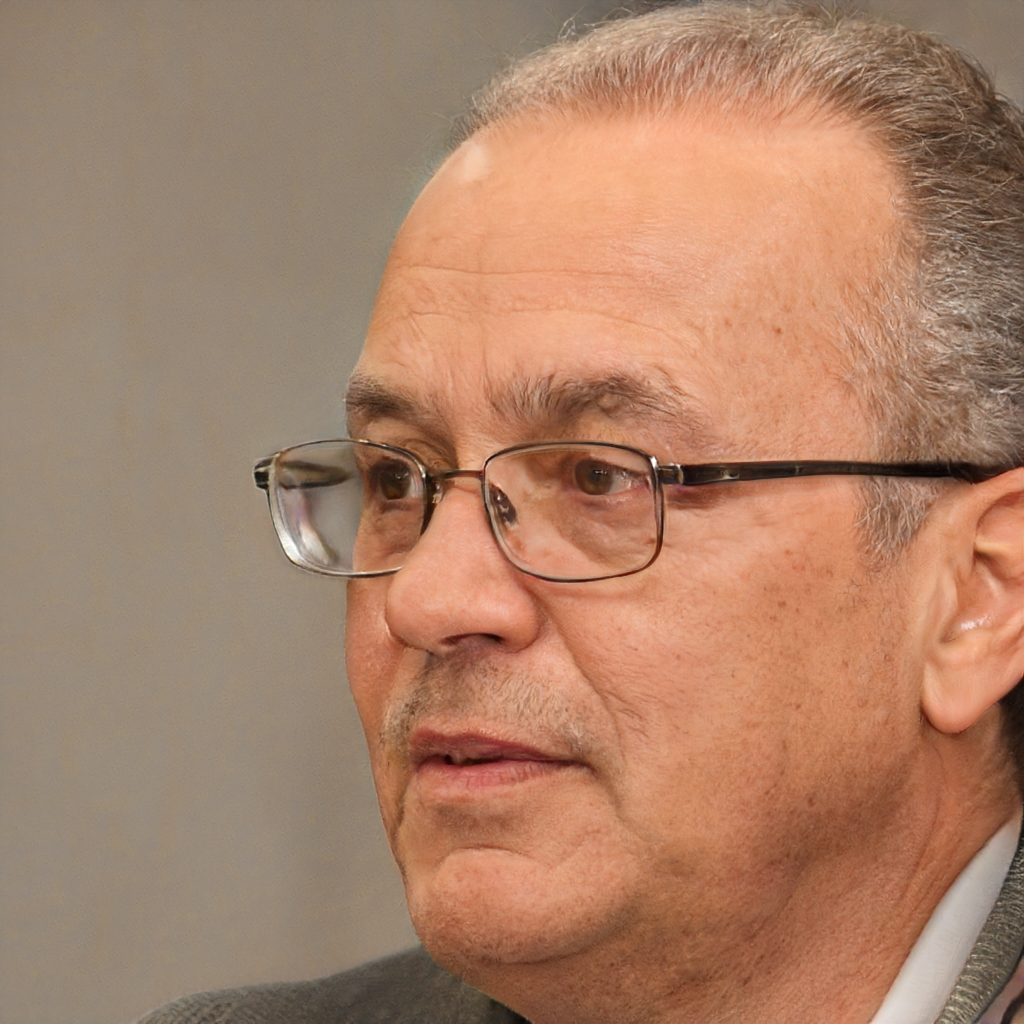
Gender: Male